Boudry

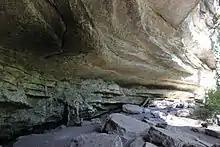
La Baume Du Four

The prehistoric settlement of La Baume Du Four is listed as a Swiss heritage site of national significance. The entire city of Boudry, and the Areuse, Grandchamp and Trois Rods areas are part of the Inventory of Swiss Heritage Sites.